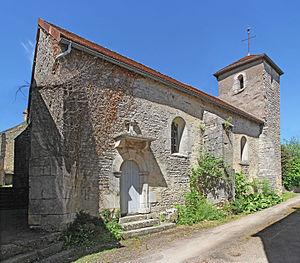
Chapelle Sainte-Reine d'Orret (ancienne église d'Orret)
Orret est une commune française située dans le département de la Côte-d'Or en région Bourgogne-Franche-Comté.